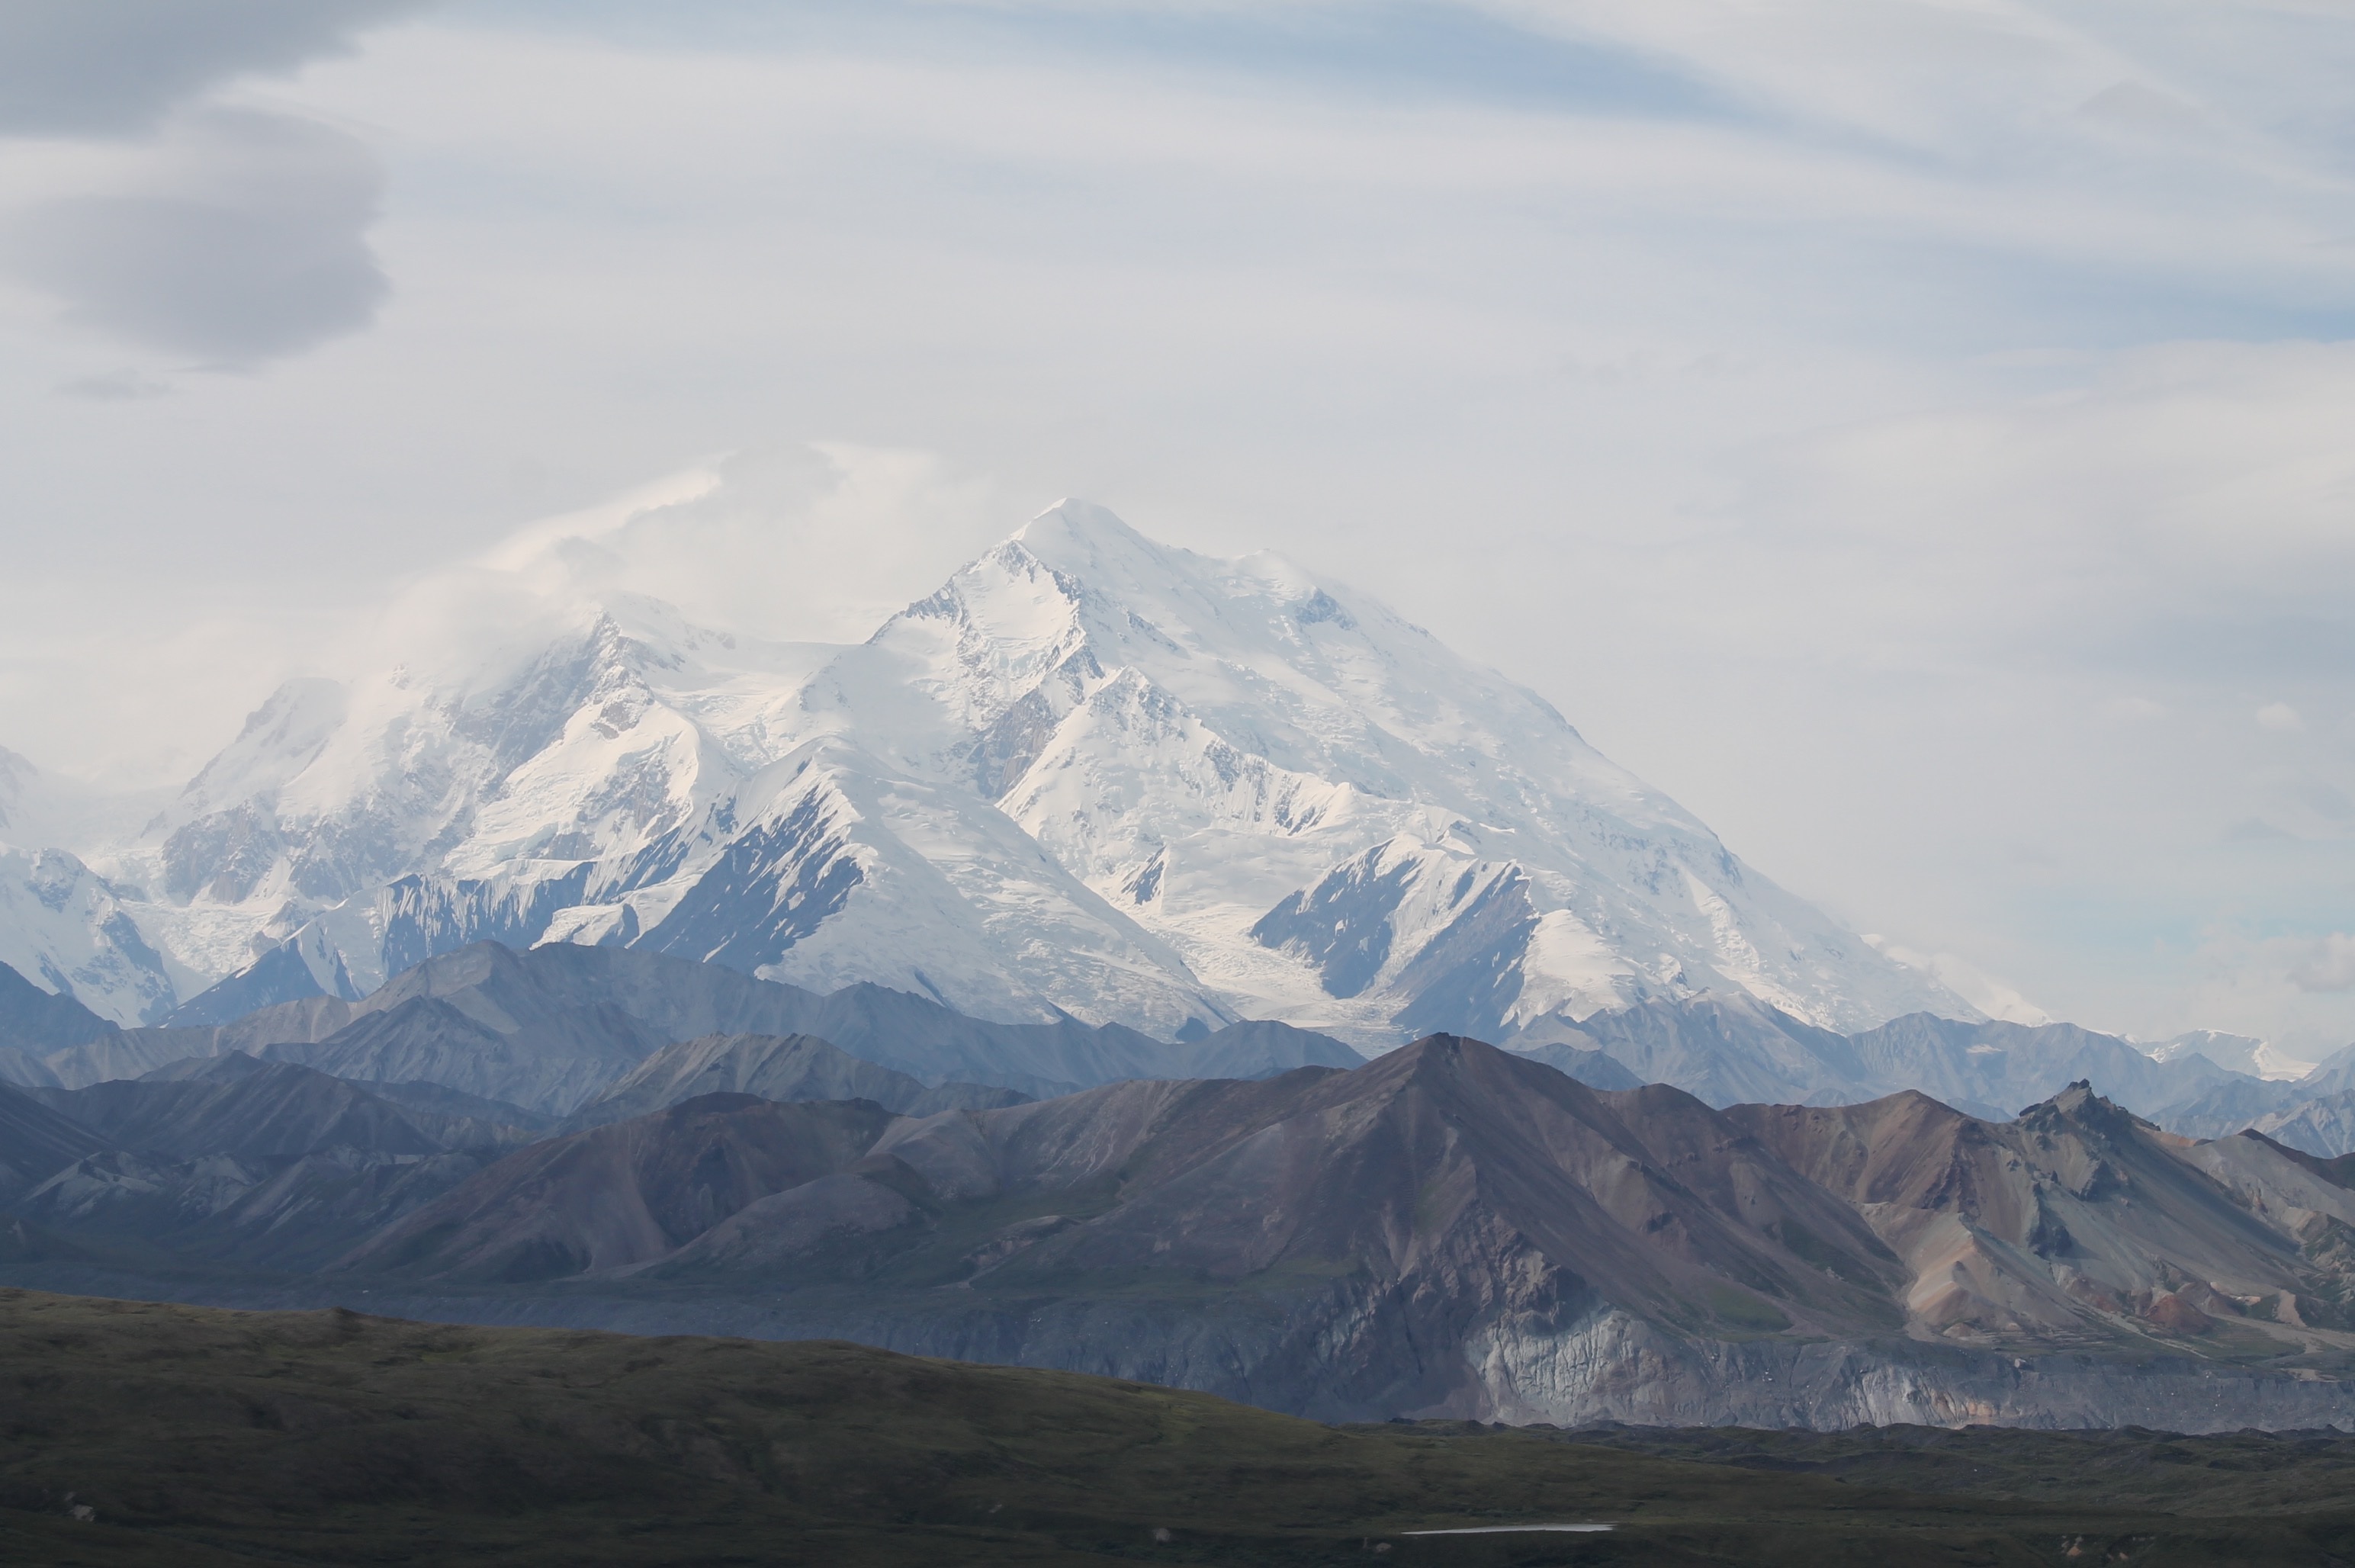
landscape, outdoor, wilderness, mountain, snow, cloud, hill, valley, mountain range, park, weather, highland, ridge, plain, summit, national, alps, plateau, northern, fell, alaska, denali, landform, mckinley, mountain pass, geographical feature, atmospheric phenomenon, mountainous landforms